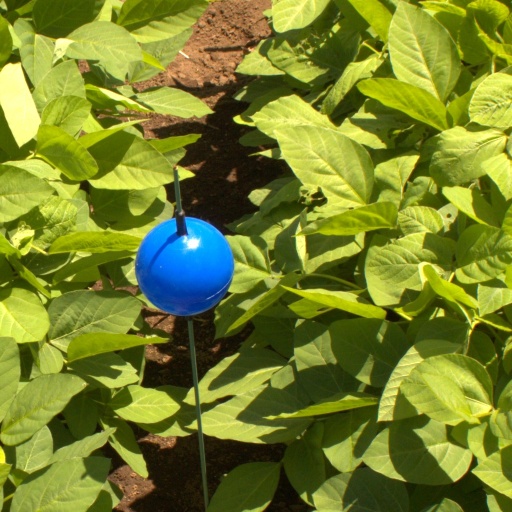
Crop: soybean